Mike Read

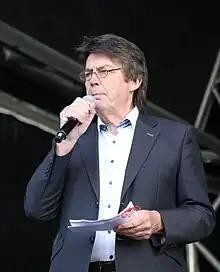
Read in 2013

Michael David Kenneth Read (born 1 March 1947) is an English radio disc jockey, writer, journalist and television presenter.